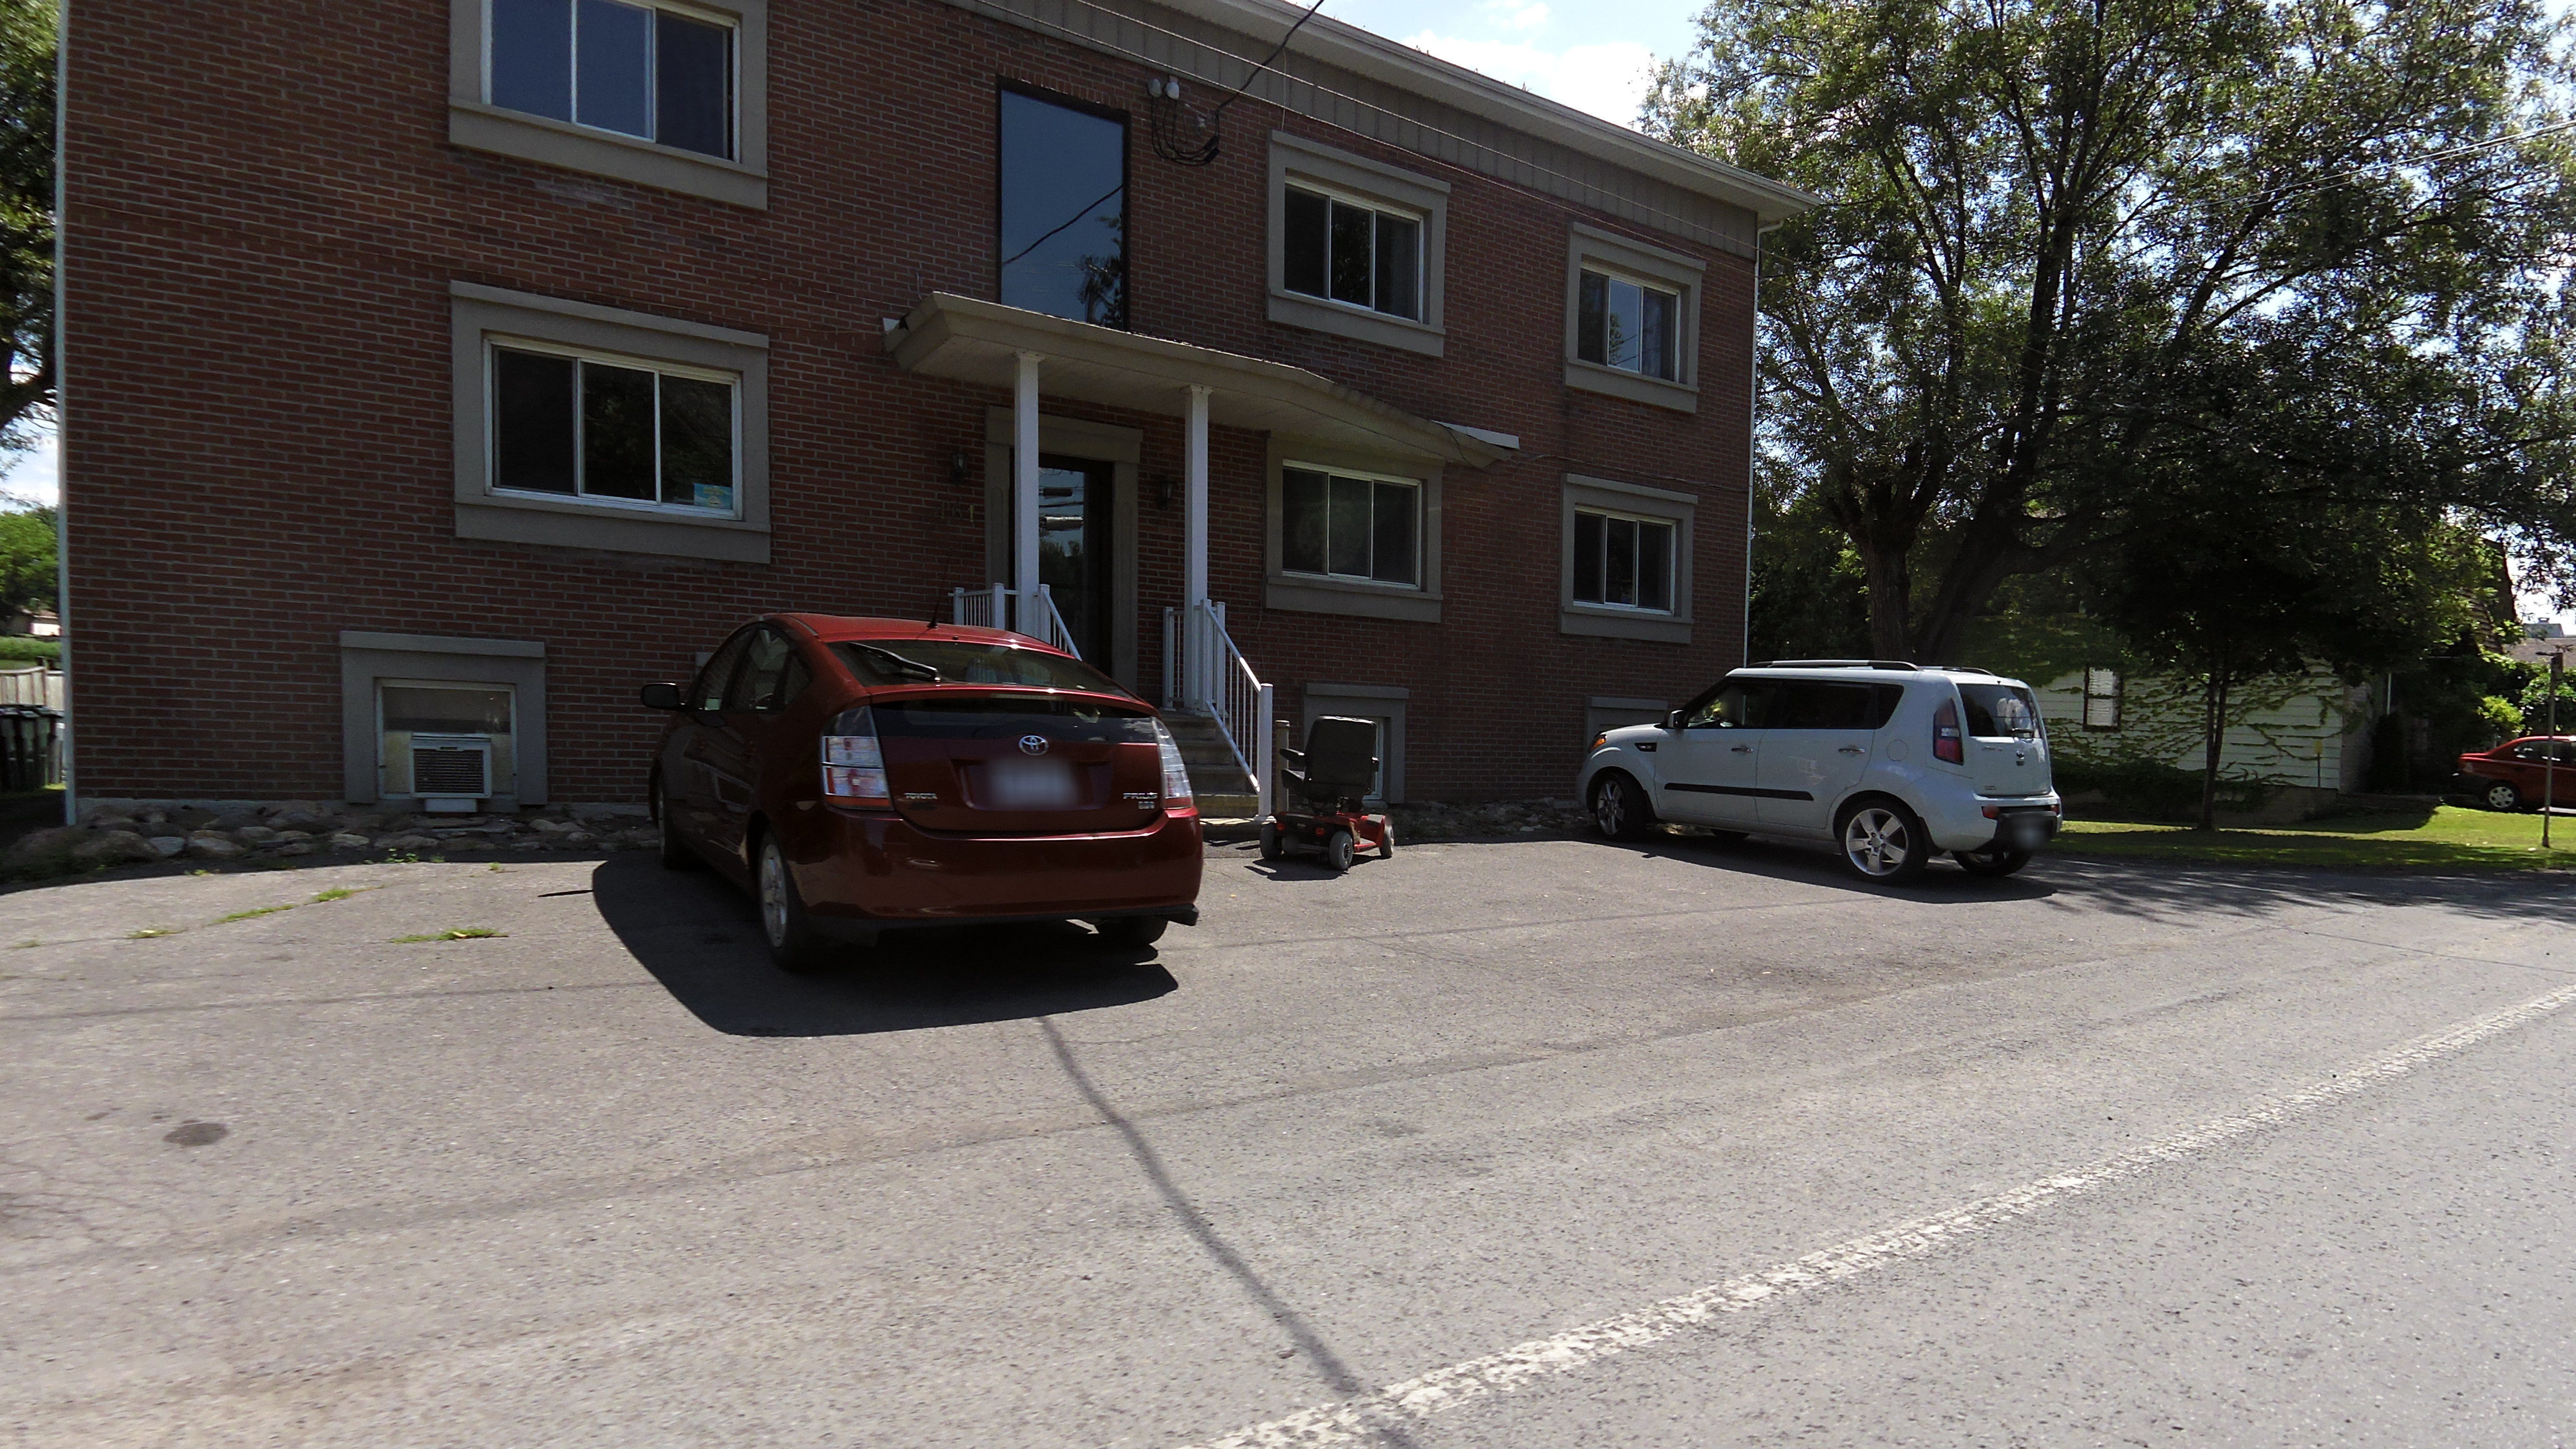
Feature: Wheelchair
State: Quebec
Country: Canada
Date: 2015-07-16T11:42:43+00:00